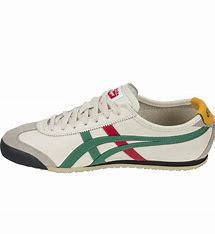
Brand: Asics
Model: Onitsuka Tiger Mexico 66